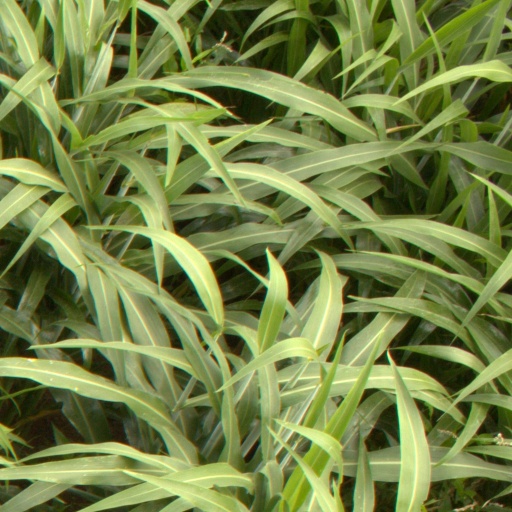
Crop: sorghum